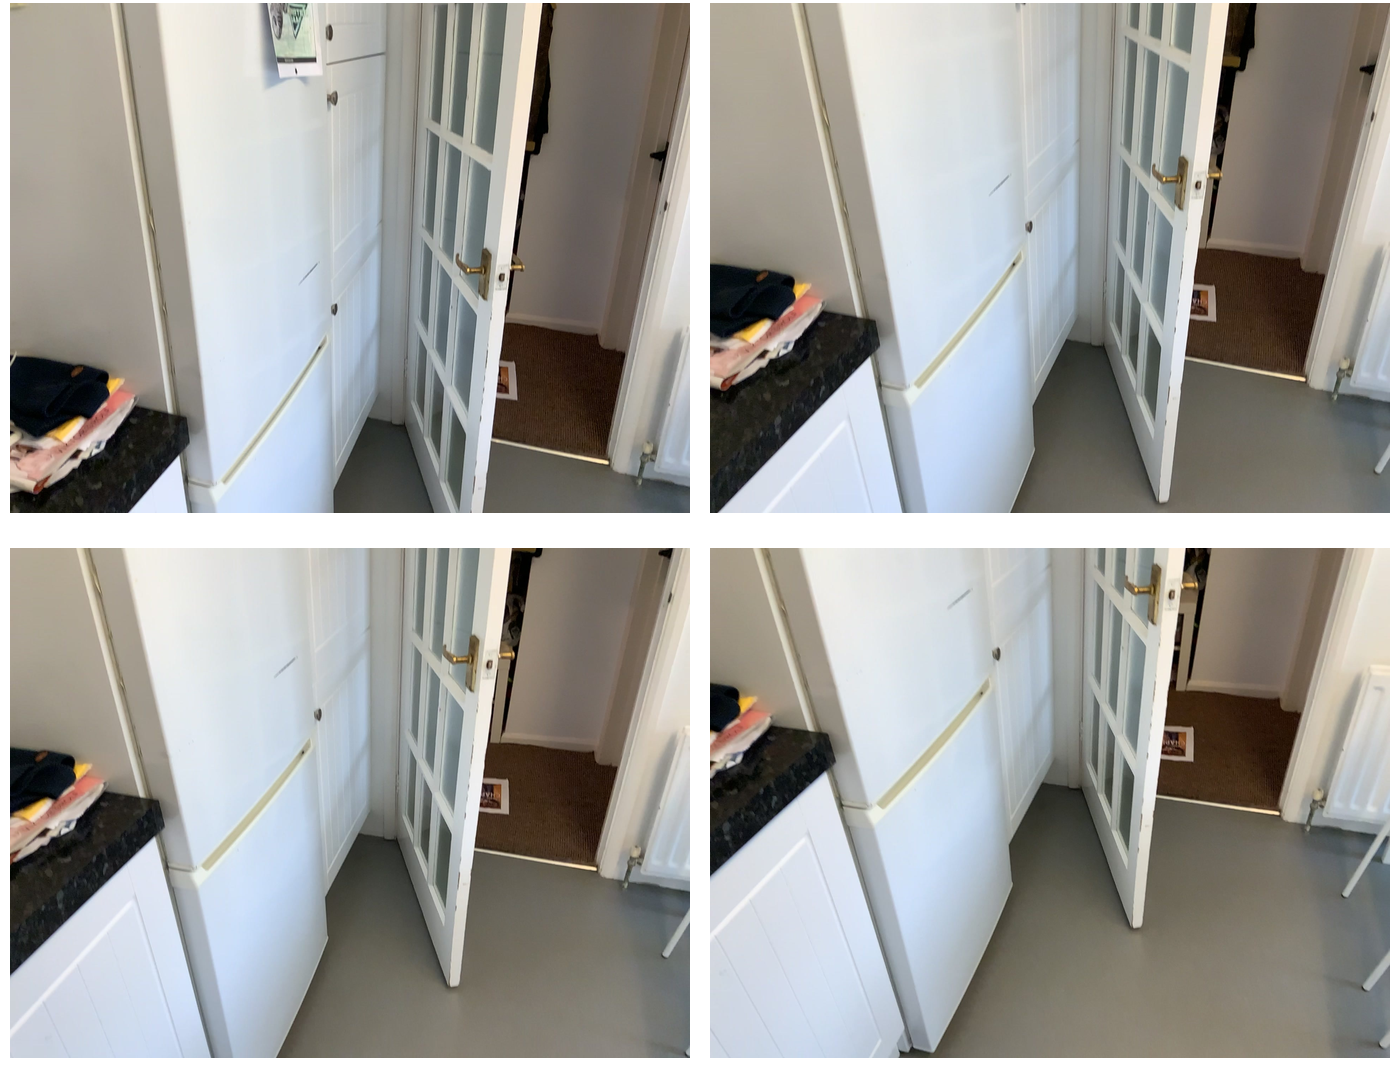Task instruction: Open the door.
Answer: {"task_instruction": "Open the door.", "nodes": ["handle", "door"], "edges": [{"functional_relationship": "openorclose", "object1": "handle", "object2": "door", "spatial_relations": ["right_of", "in_front_of", "close"], "is_touching": true}], "action_type": "pull", "function_type": "open_close_control"}